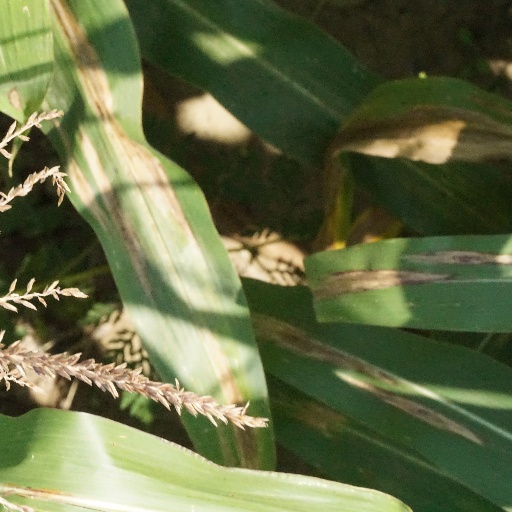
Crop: maize; corn